Giustino Fortunato

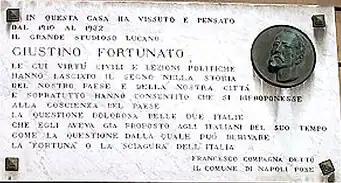
Via Vittoria Colonna, 14 (Naples)

Unlike many intellectuals of his time, he immediately perceived the nefarious nature of fascism, which he did not see as a renewal of the liberal state. With the establishment of the fascist regime, Fortunato tried to keep alive his "meridionalista" commitment and spread his anti-fascist thoughts. In this period, he wrote the essay "On the Fascist Regime" (1926) and to avoid the danger of censorship, he printed only a few copies and distributed them among his closest friends.